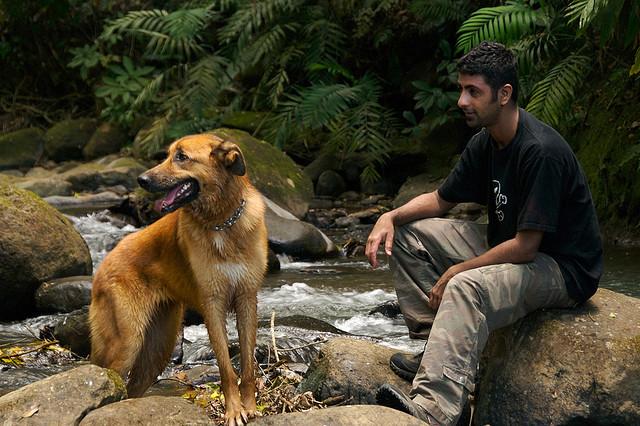
a person sitting on rocks near a river with a dog